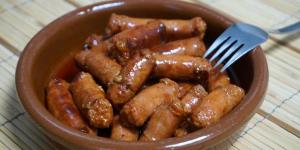
chorizos al vino blanco